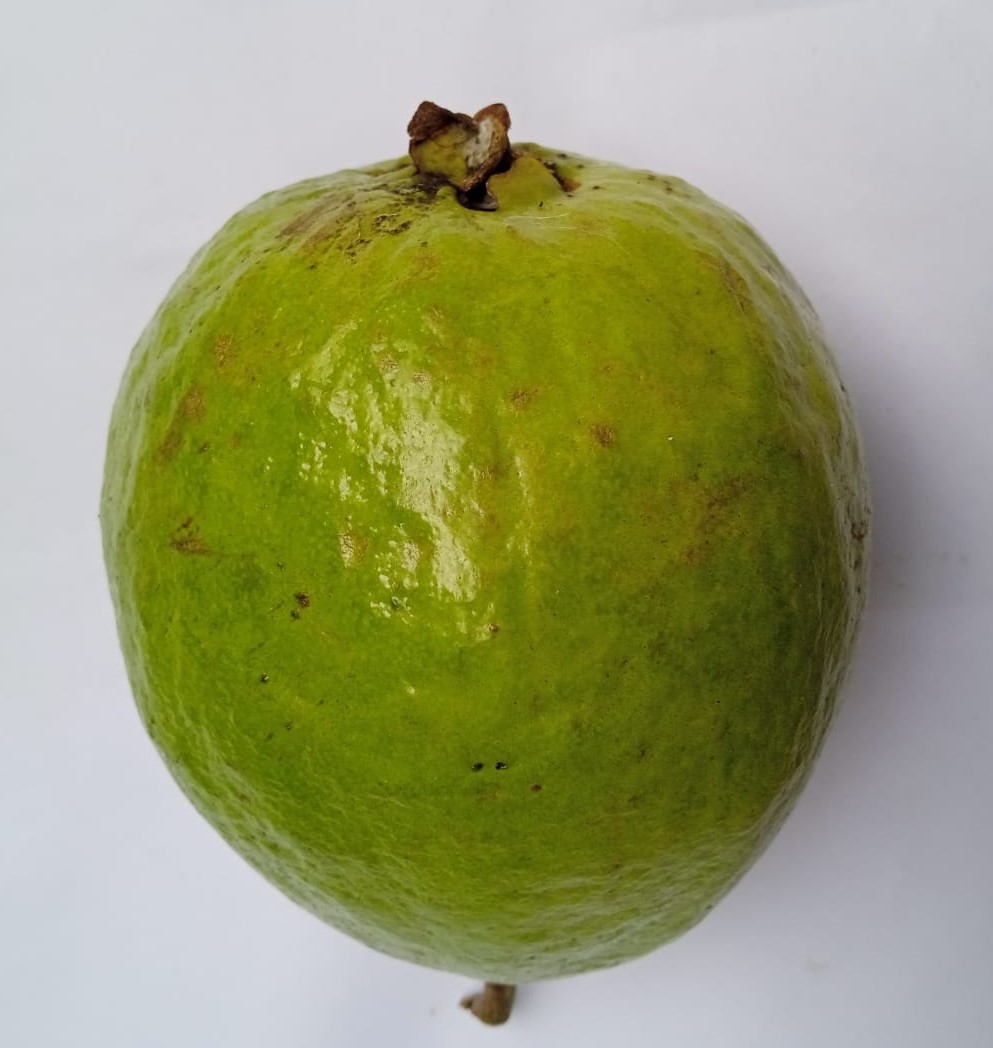
Fruit: guava
Condition: fresh